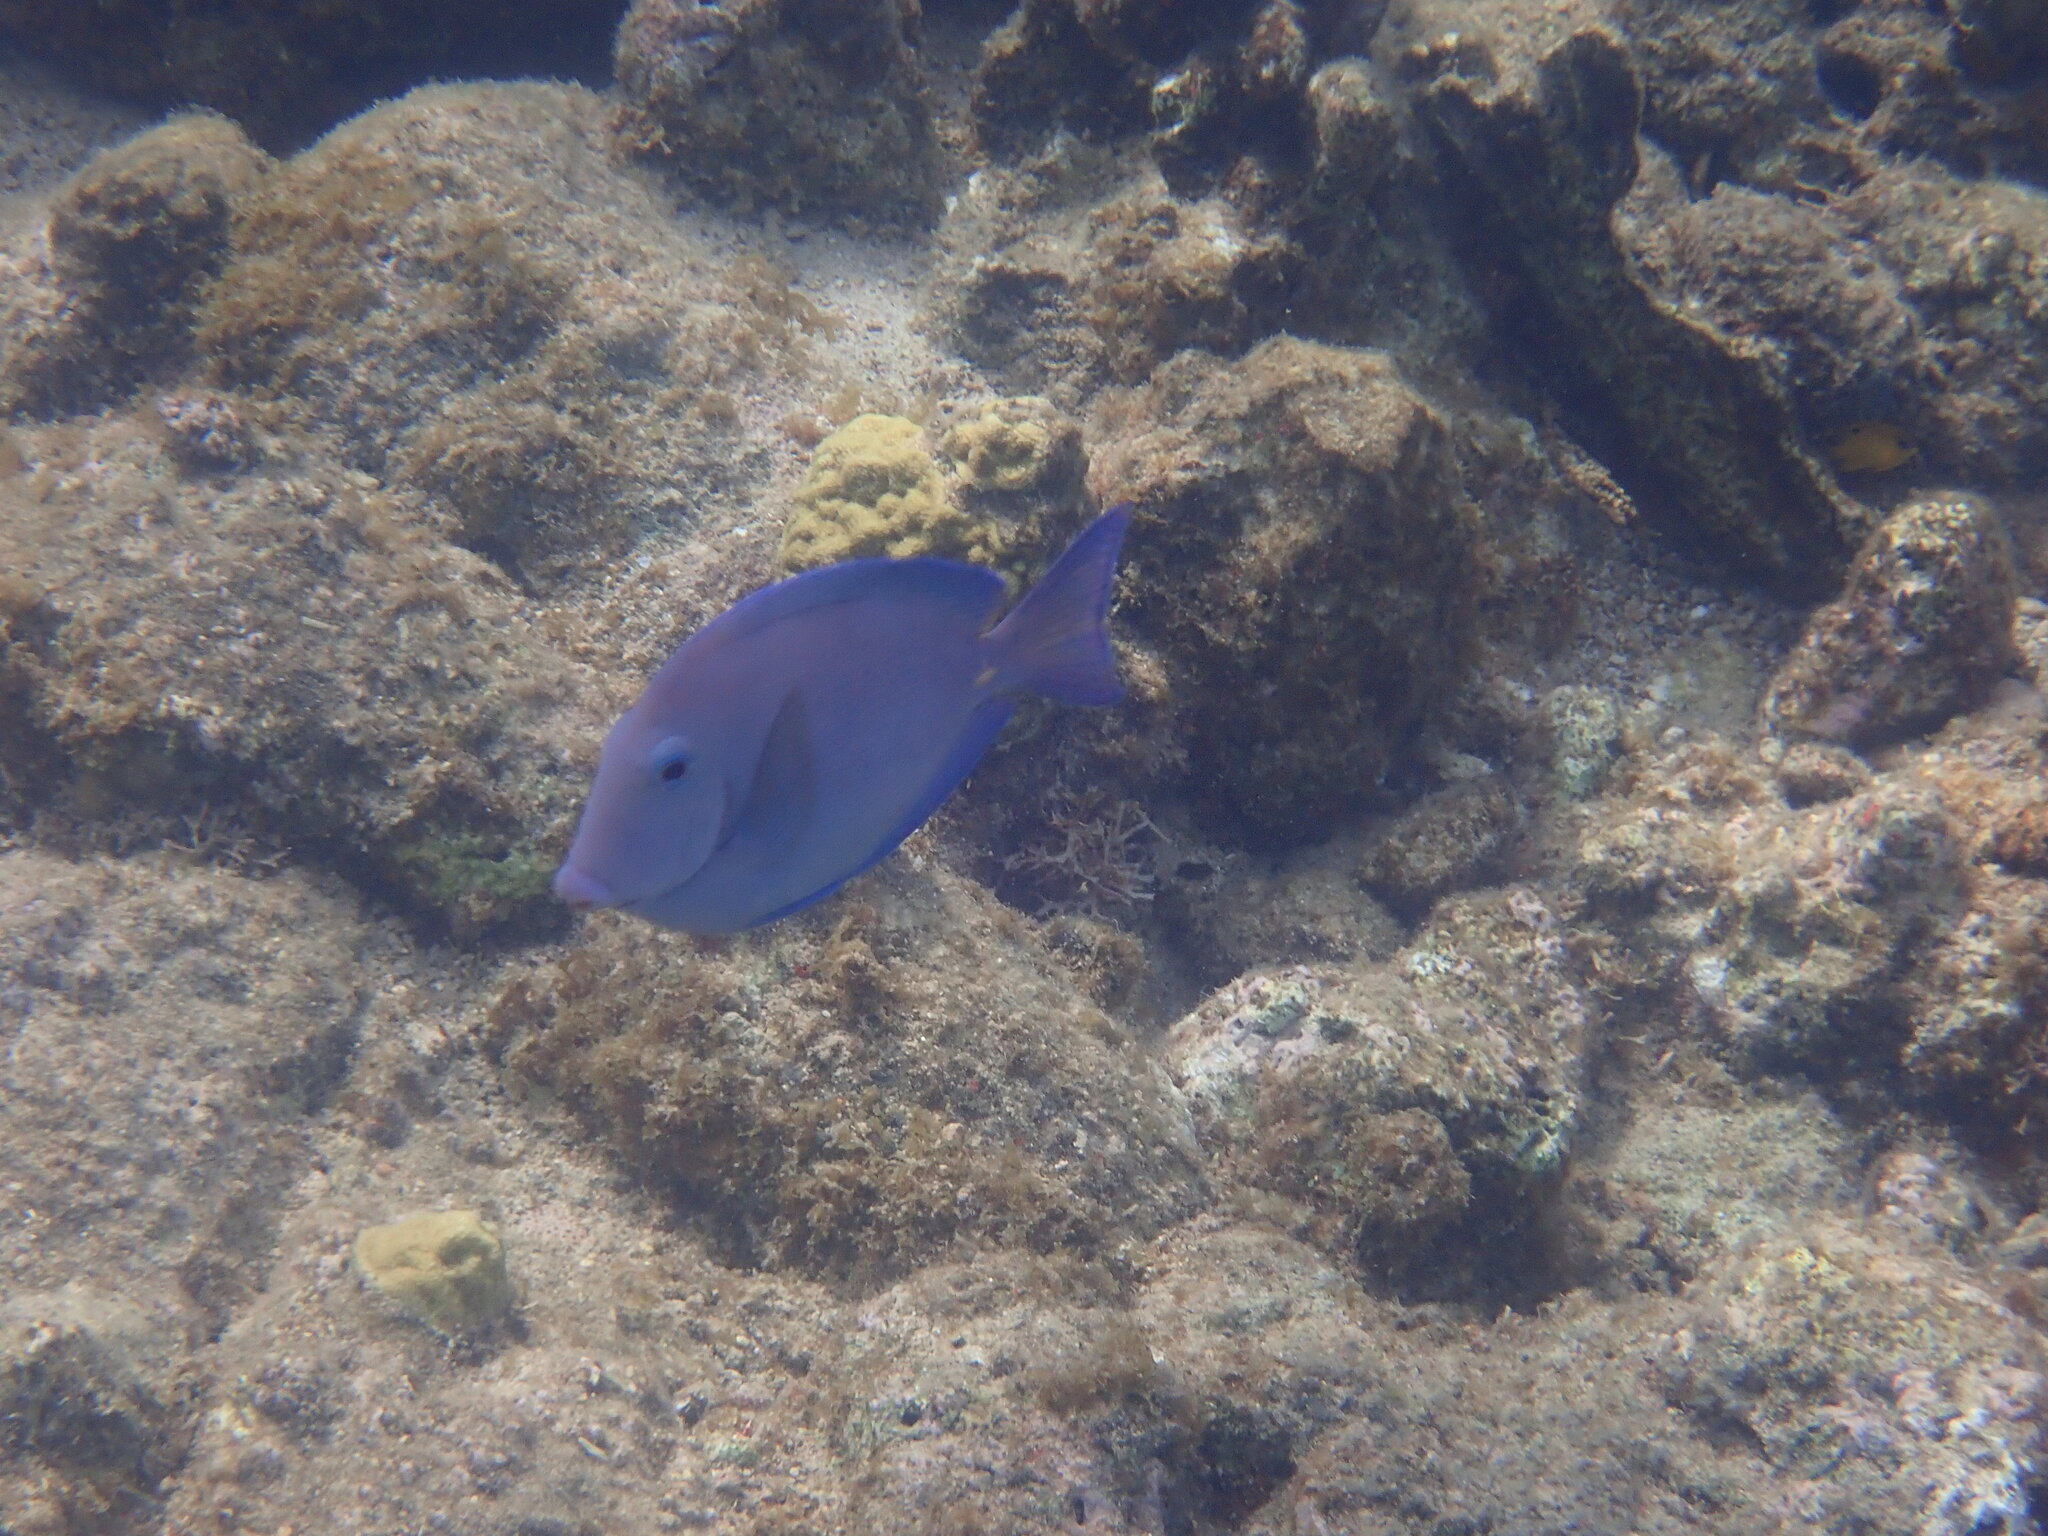
Acanthurus coeruleus (Atlantic Blue Tang)